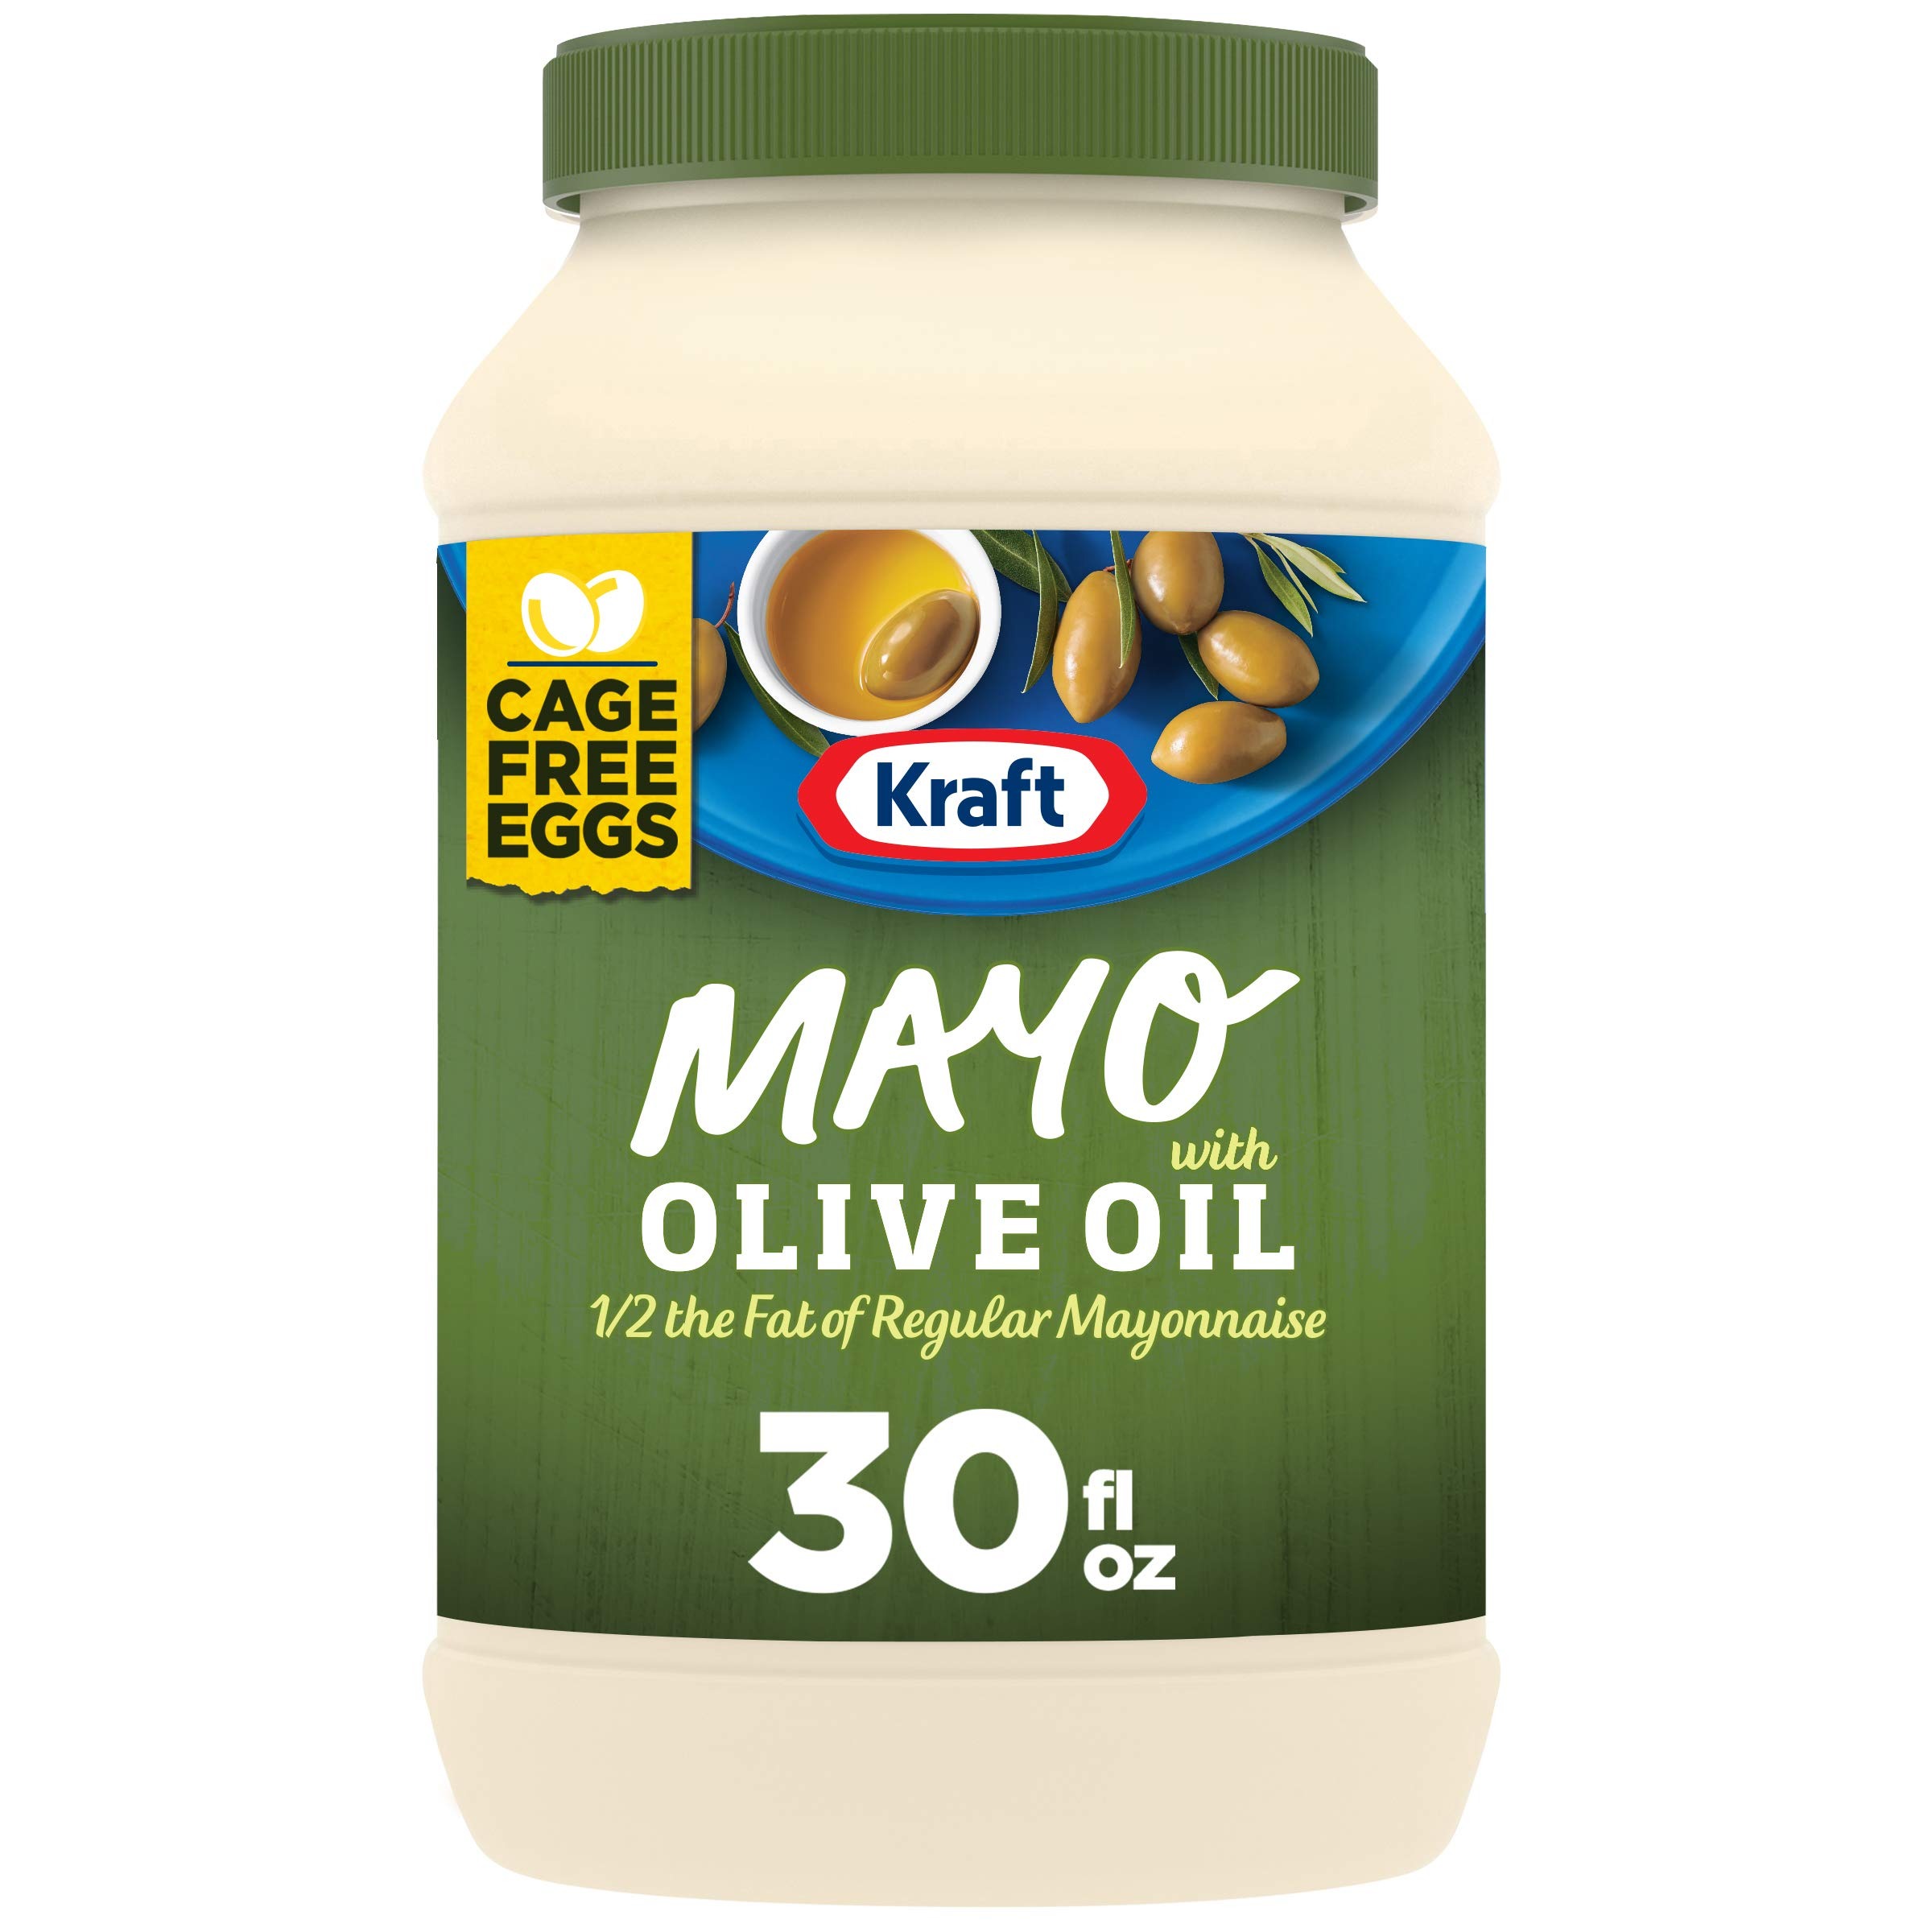
Item Name: Kraft Mayo with Olive Oil Reduced Fat Mayonnaise - Rich and Flavorful Condiment for Sandwiches, Dips and Dressings, Made W Cage-Free Eggs, For a Keto Low Carb Lifestyle, 12 Ct Pack, 30 Fl Oz Jars
Bullet Point 1: Twelve 30 fl oz jars of Kraft Mayo Reduced Fat Mayonnaise with Olive Oil
Bullet Point 2: Kraft Reduced Fat Mayonnaise with Olive Oil is made with whole cage-free eggs, vinegar, lemon, onion and other natural flavors and ingredients
Bullet Point 3: Our mayo is made using the finest olive oil for big taste in pasta salads, dips, sandwiches and many other recipes
Bullet Point 4: Smooth, spreadable texture allows for easy application on sandwich bread, wraps, burger buns and more
Bullet Point 5: Contains 50 calories per serving
Bullet Point 6: Half the fat of regular mayonnaise
Bullet Point 7: Adds savory flavor to many foods, including sandwiches and salads
Bullet Point 8: Refrigerate after opening
Value: 360.0
Unit: Fl Oz

Price: 4.74